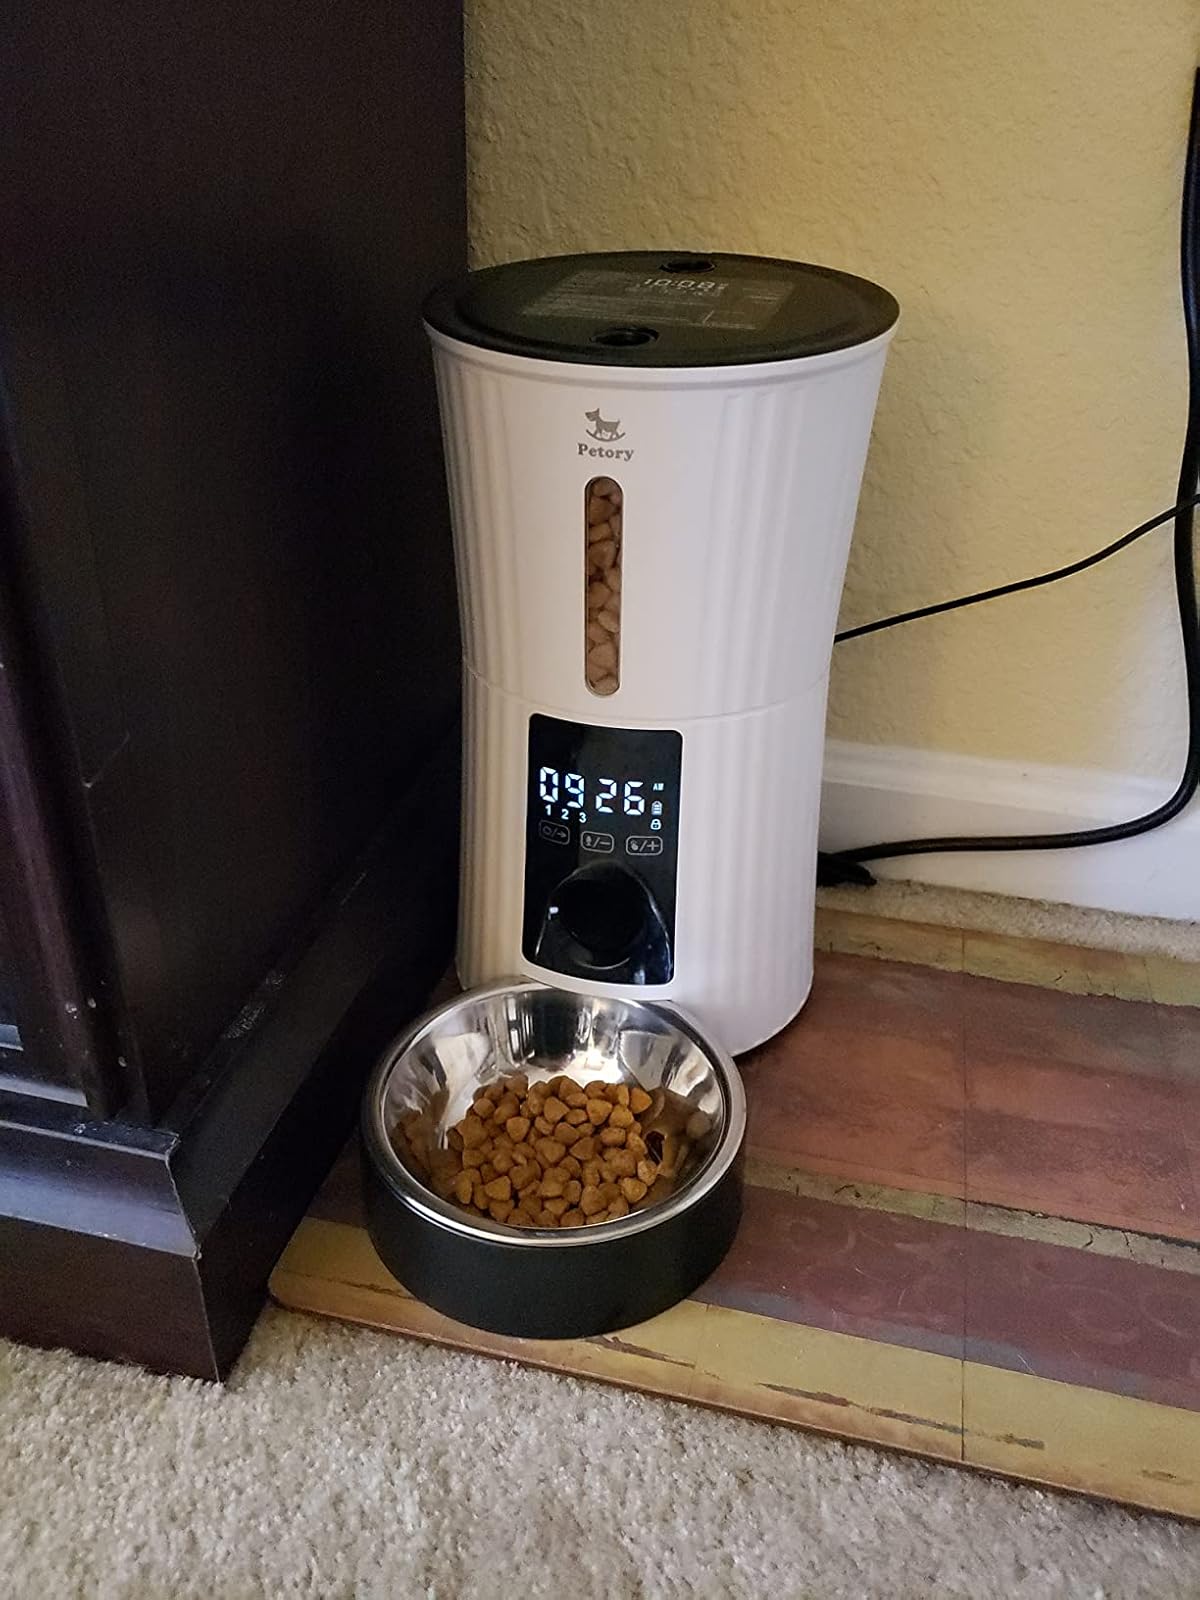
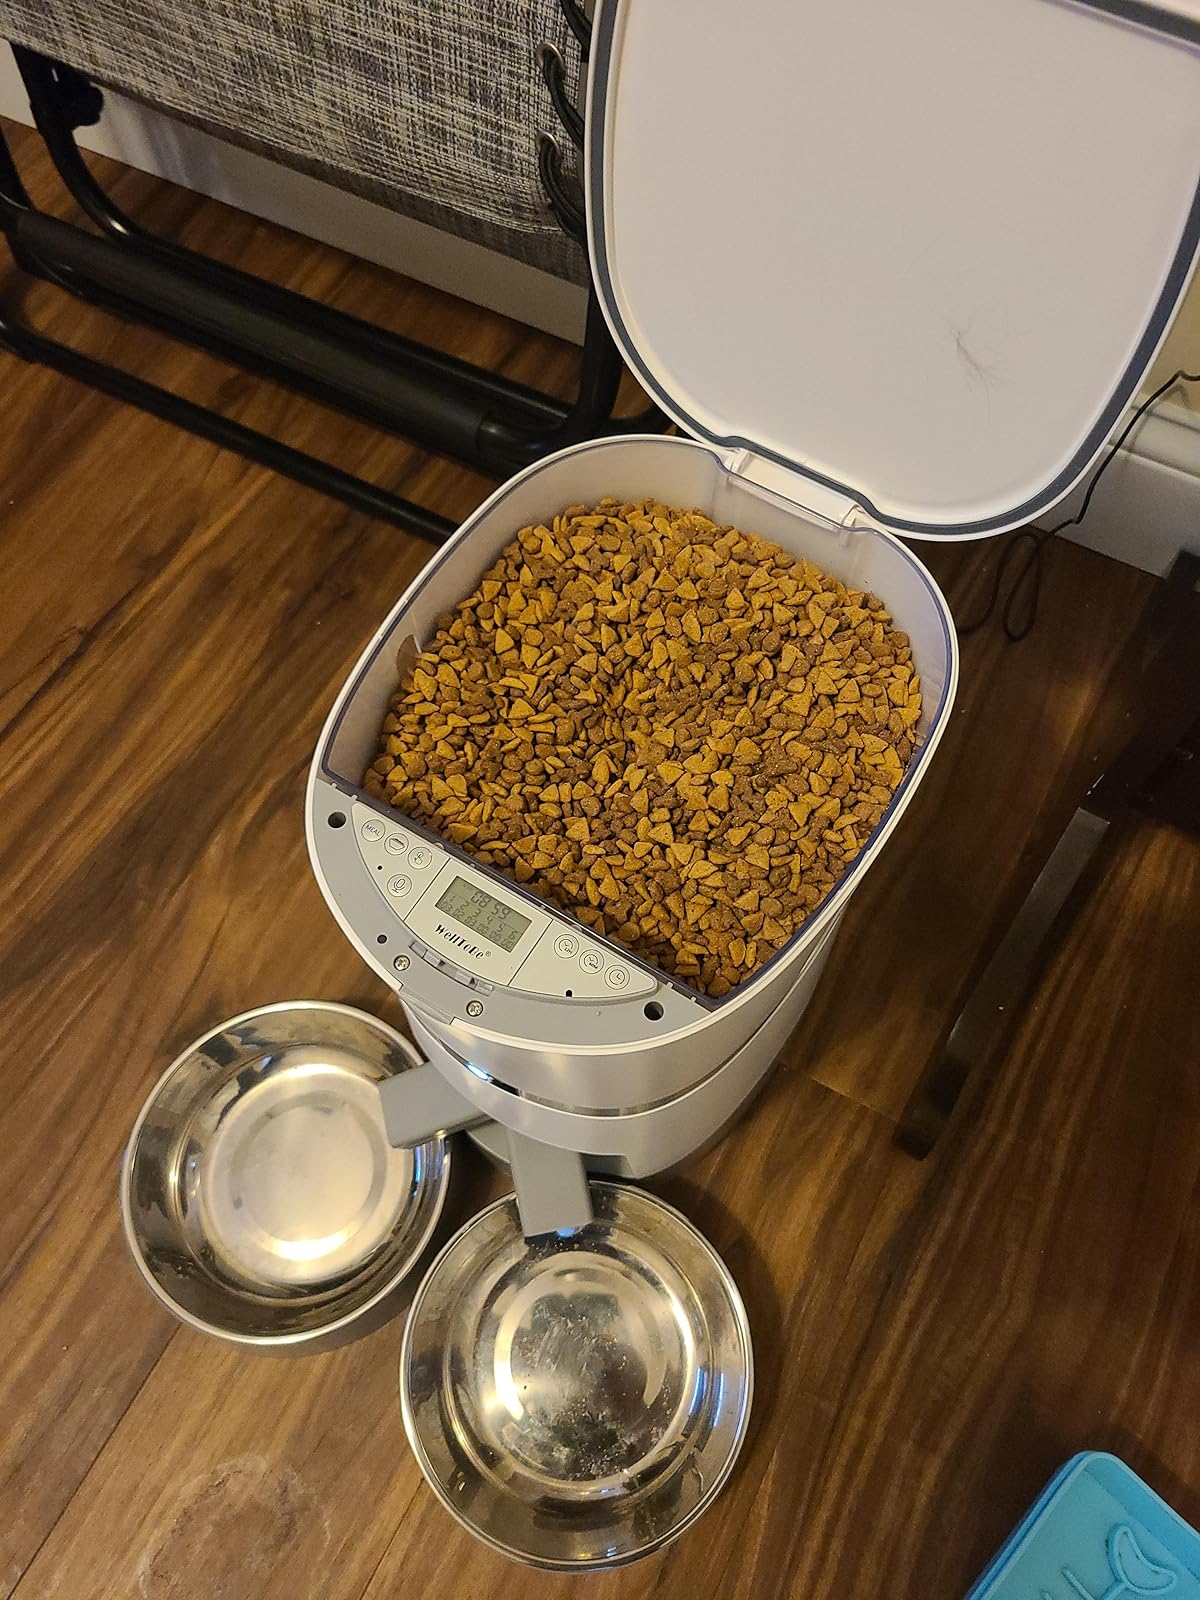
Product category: items_feeder
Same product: no